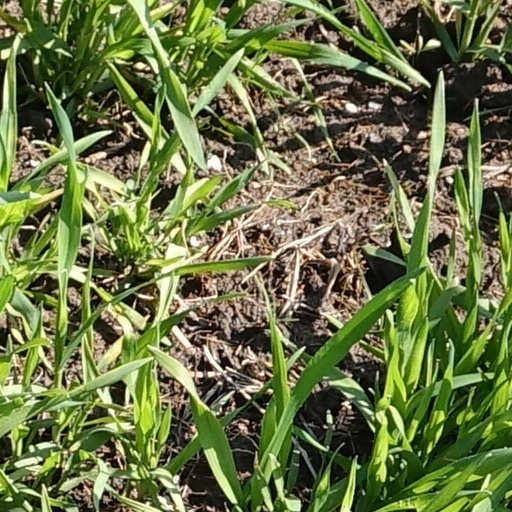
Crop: wheat